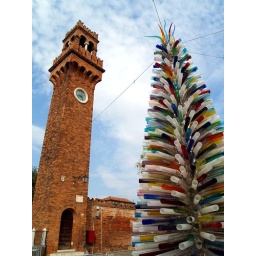
tower and glass tree in Murano